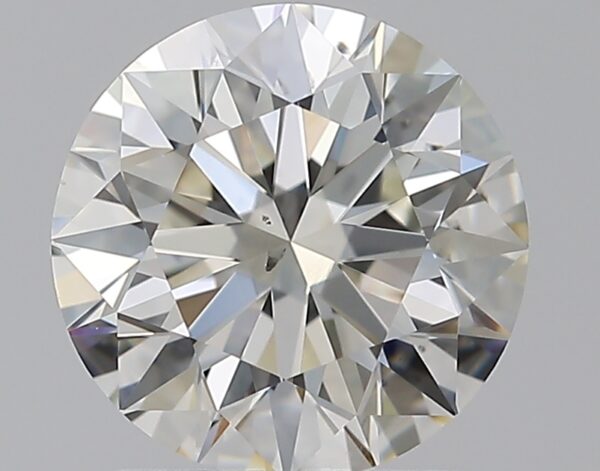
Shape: round
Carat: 1.31
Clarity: SI1
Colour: I
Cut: EX
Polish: EX
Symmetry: EX
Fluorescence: M
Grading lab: GIA
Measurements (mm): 6.95 x 6.98 x 4.35